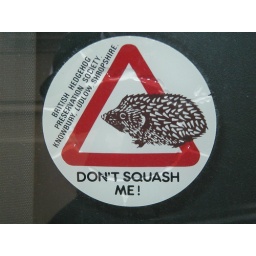
A sticker spotted on a car window in Kutna Hora.